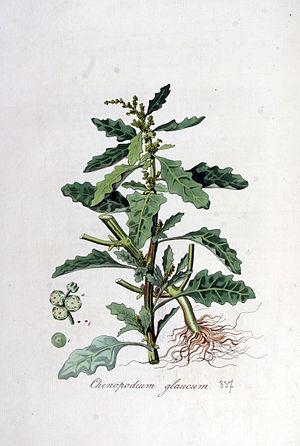
Cette liste de Tracheophyta de Bosnie-Herzégovine, ainsi que d’espèces introduites est un aperçu incomplet d’espèces de mousses, de fougères, de gymnospermes et d’angiospermes citées dans la littérature disponible en langues bosniaque, croate, serbe et serbo-croate. Cet aperçu n’inclue pas des espèces cultivées ni celles occasionnellement introduites.